Eighty Years' War, 1576–1579

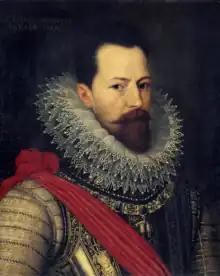
Don Alexander Farnese, Duke of Parma, commander of the Spanish Army of Flanders 1578–1592

On November 3, Juan de Austria, the subsequent regent, arrived far too late to change the course of the events. On February 12, 1577, the States-General persuaded Juan de Austria to consent to the Pacification of Ghent through the Perpetual Edict. The majority of Spanish soldiers and garrisons were moved over several months from the 16 provinces to Luxemburg, the only one that had continued to be completely devoted to the Spanish crown. Nonetheless, there were still some ongoing religious conflicts inside the United Provinces. The forces of the United States laid siege to certain garrisons that refused to leave, as in the case of the Vredenburg castle siege in Utrecht from December 1576–February 1577.